Euxine abyssal plain

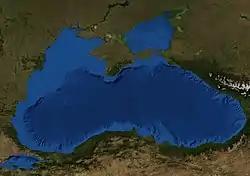
Illustration of the Black Sea, from NASA’s World Wind globe software

The Euxine abyssal plain is a physiographic province of the Black Sea, an abyssal plain in its central parts. Its name comes from the Ancient Greek name "Euxeinos Pontos" of the Black Sea. The principal escarpments leading down to the plain are the Crimean Escarpment in the north, the Caucasus Escarpment in the northeast, the Canik (or East Pontic) Escarpment in the southeast, and the Küre (or West Pontic) Escarpment in the southwest.